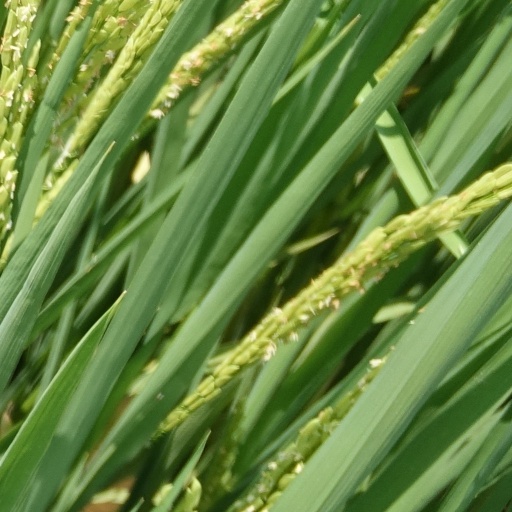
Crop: rice